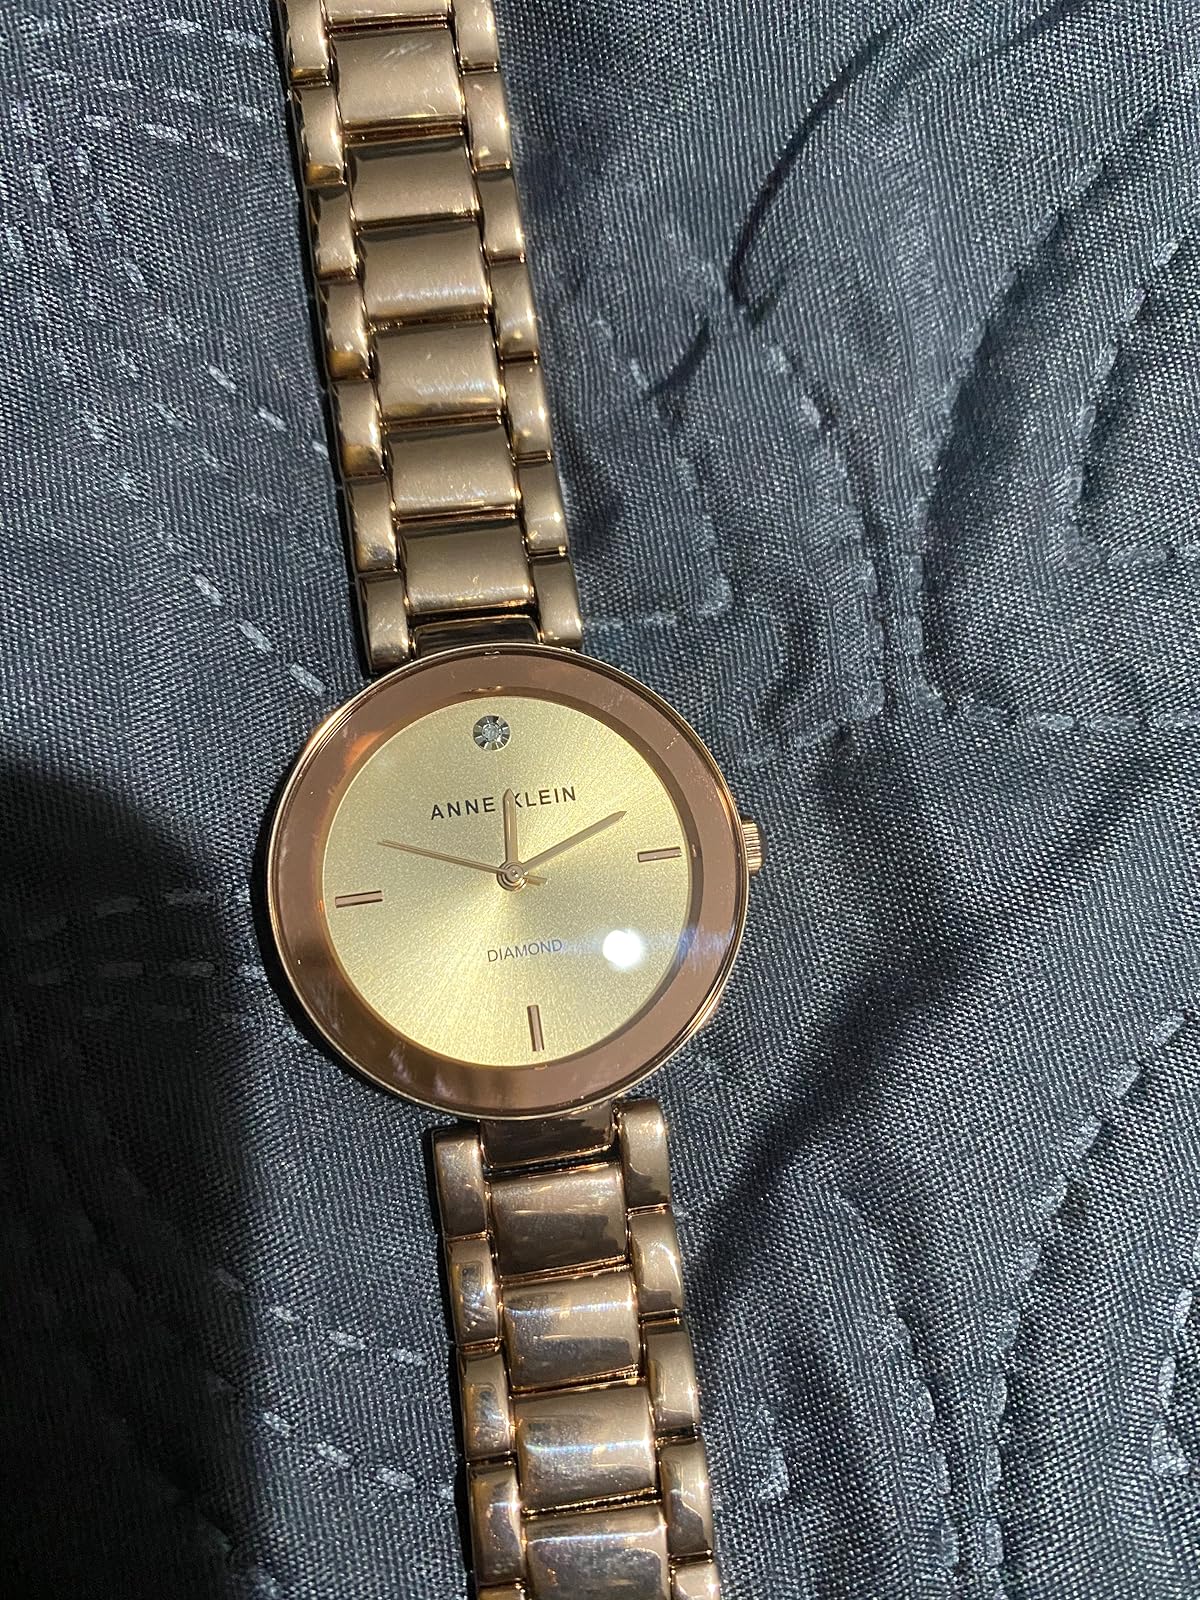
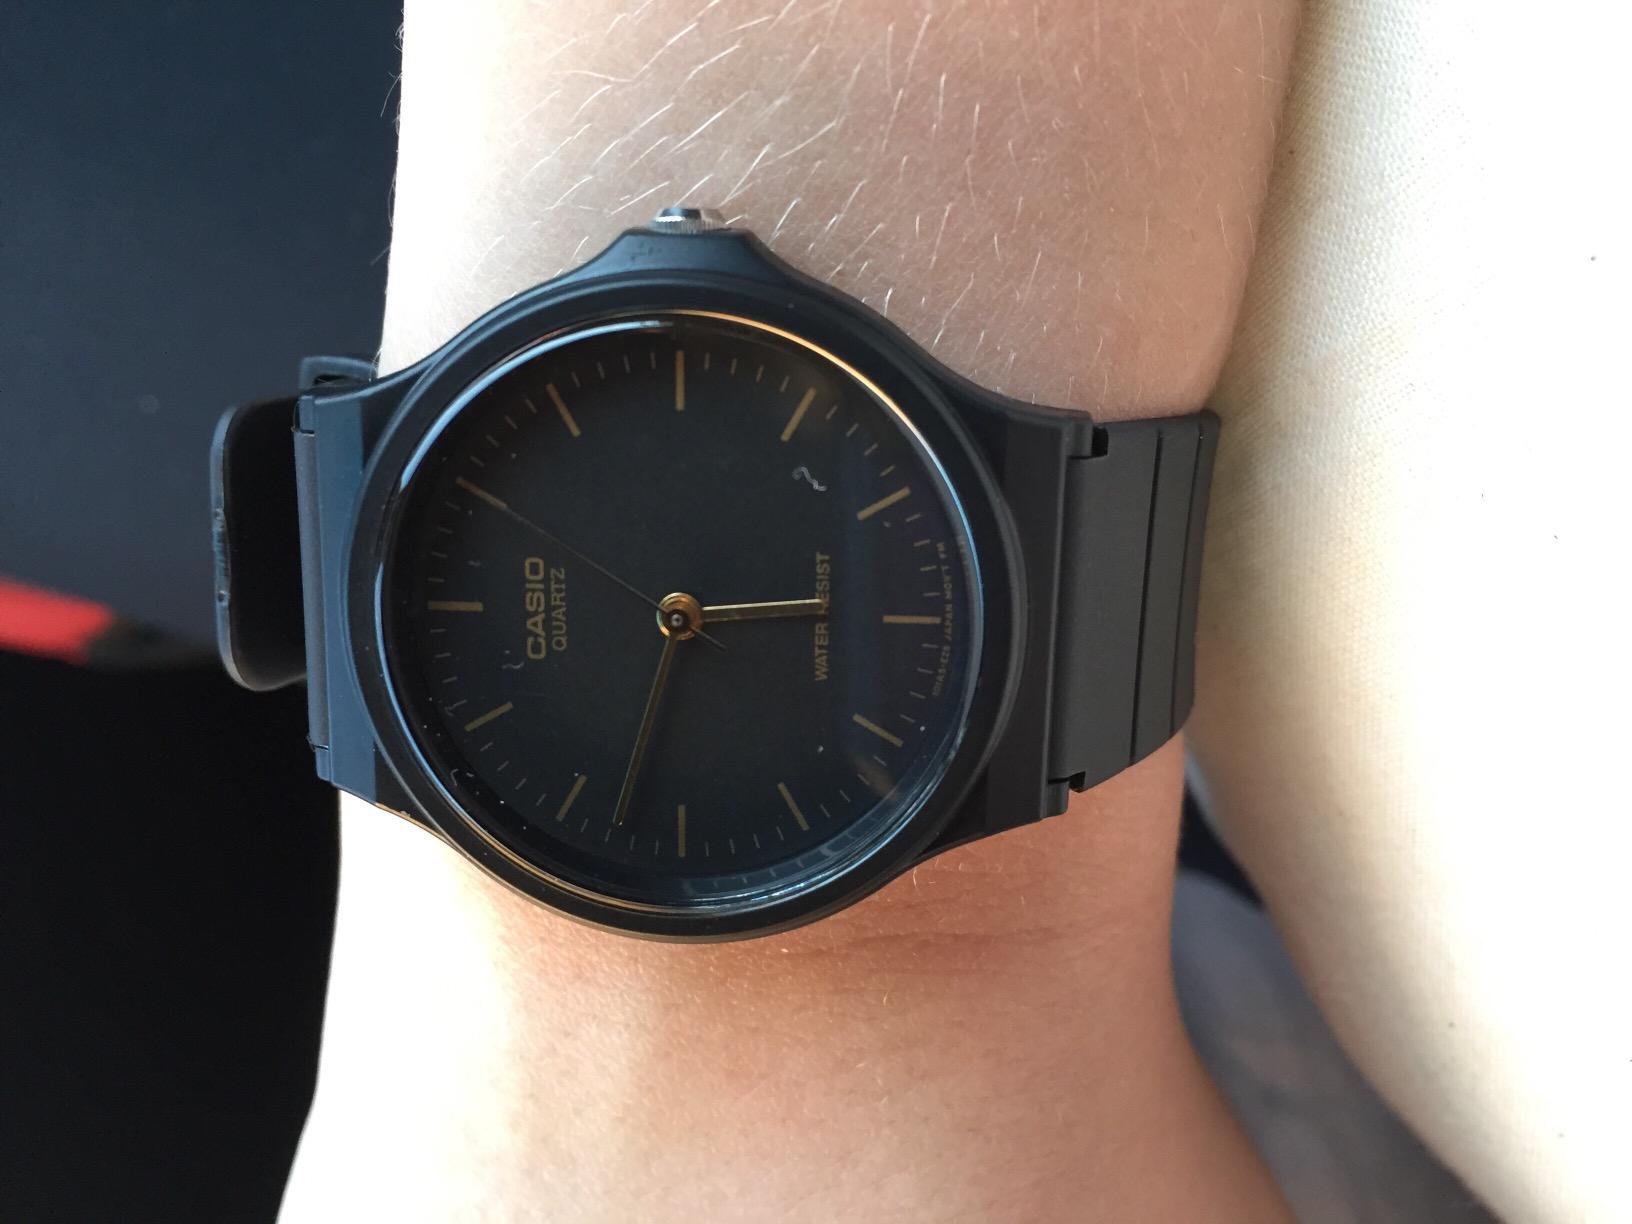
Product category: accessories_watch
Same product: no